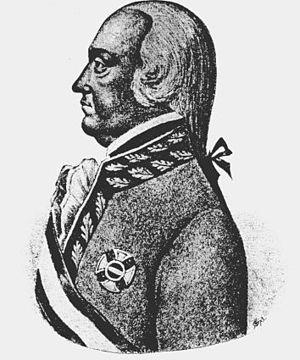
Lors de la bataille du pont d'Arcole, du 15 au 17 novembre 1796, l'armée française d'Italie commandée par le général Napoléon Bonaparte remporte la victoire sur les forces autrichiennes dirigées par le général Josef Alvinczy. Alors que les Autrichiens tentent pour la troisième fois de lever le siège de Mantoue, Alvinczy repousse une première fois Bonaparte à Bassano le 6 novembre, puis une seconde fois à Caldiero le 12. Le corps du Tyrol aux ordres de Davidovitch progresse de son côté face à la division française du général Vaubois qui est battu les 6 et 7 novembre à Calliano et le 17 à Rivoli. Toutefois, la victoire de Bonaparte à Arcole change la donne et oblige Davidovitch, vaincu à son tour à Rivoli le 21 novembre, à se réfugier dans les montagnes du nord.